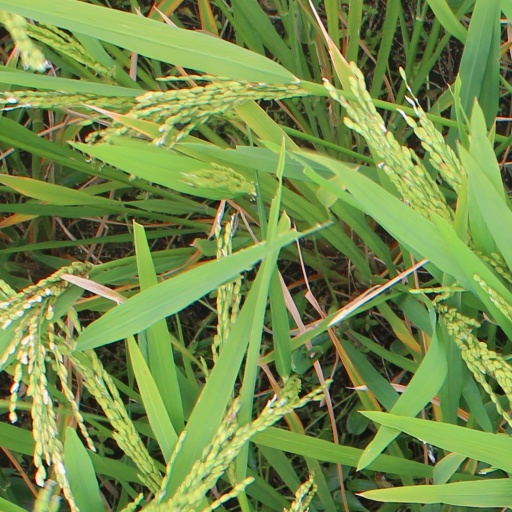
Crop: rice